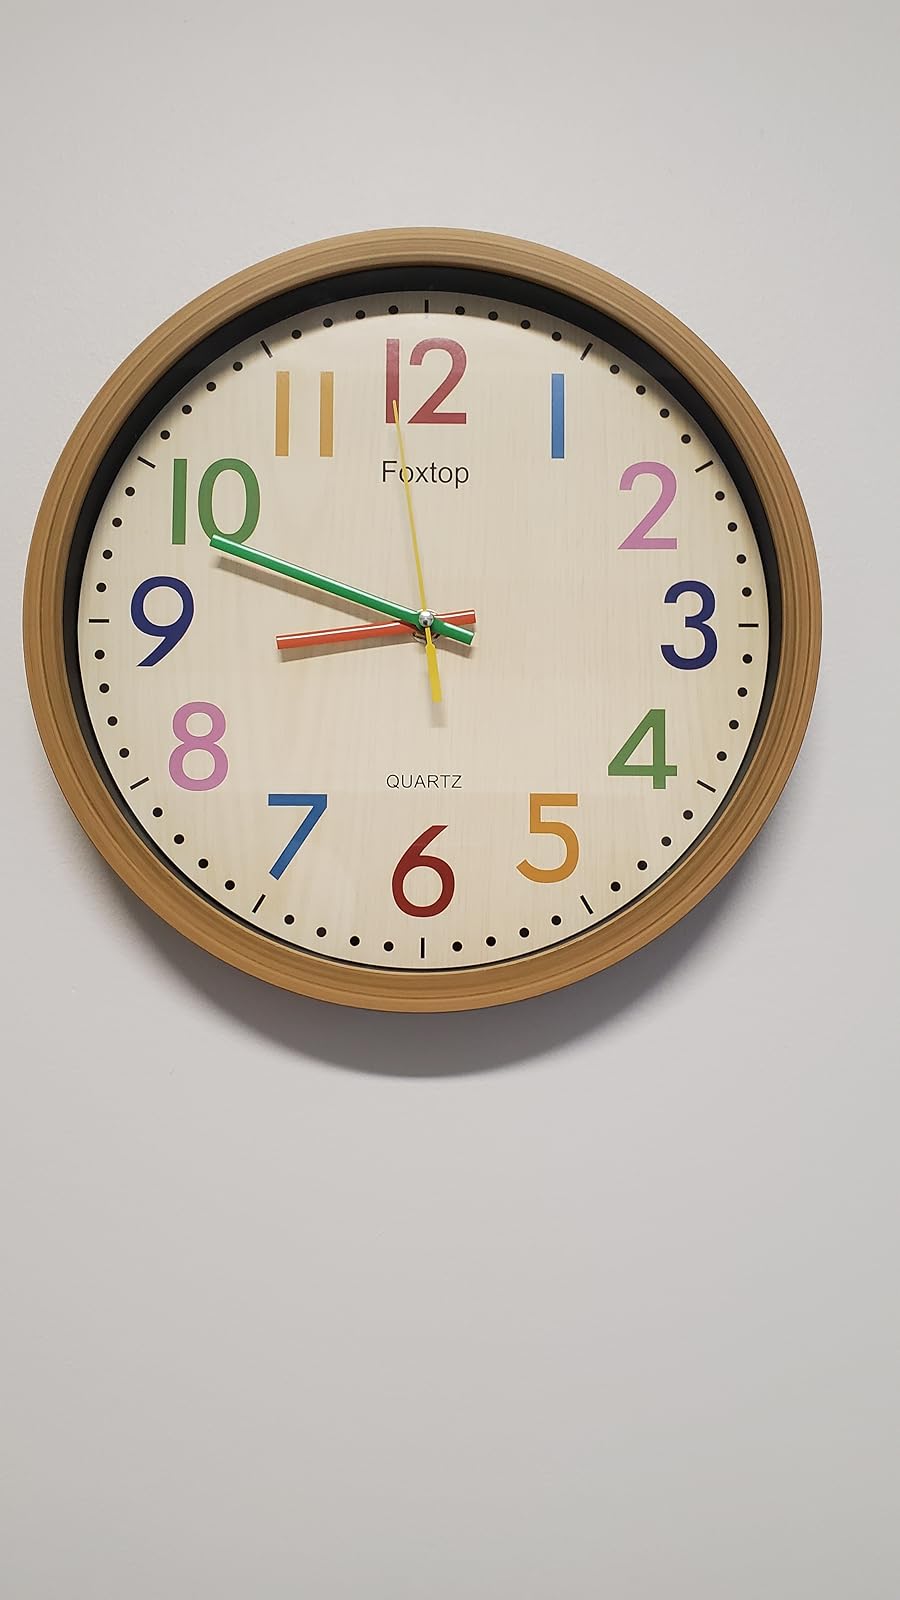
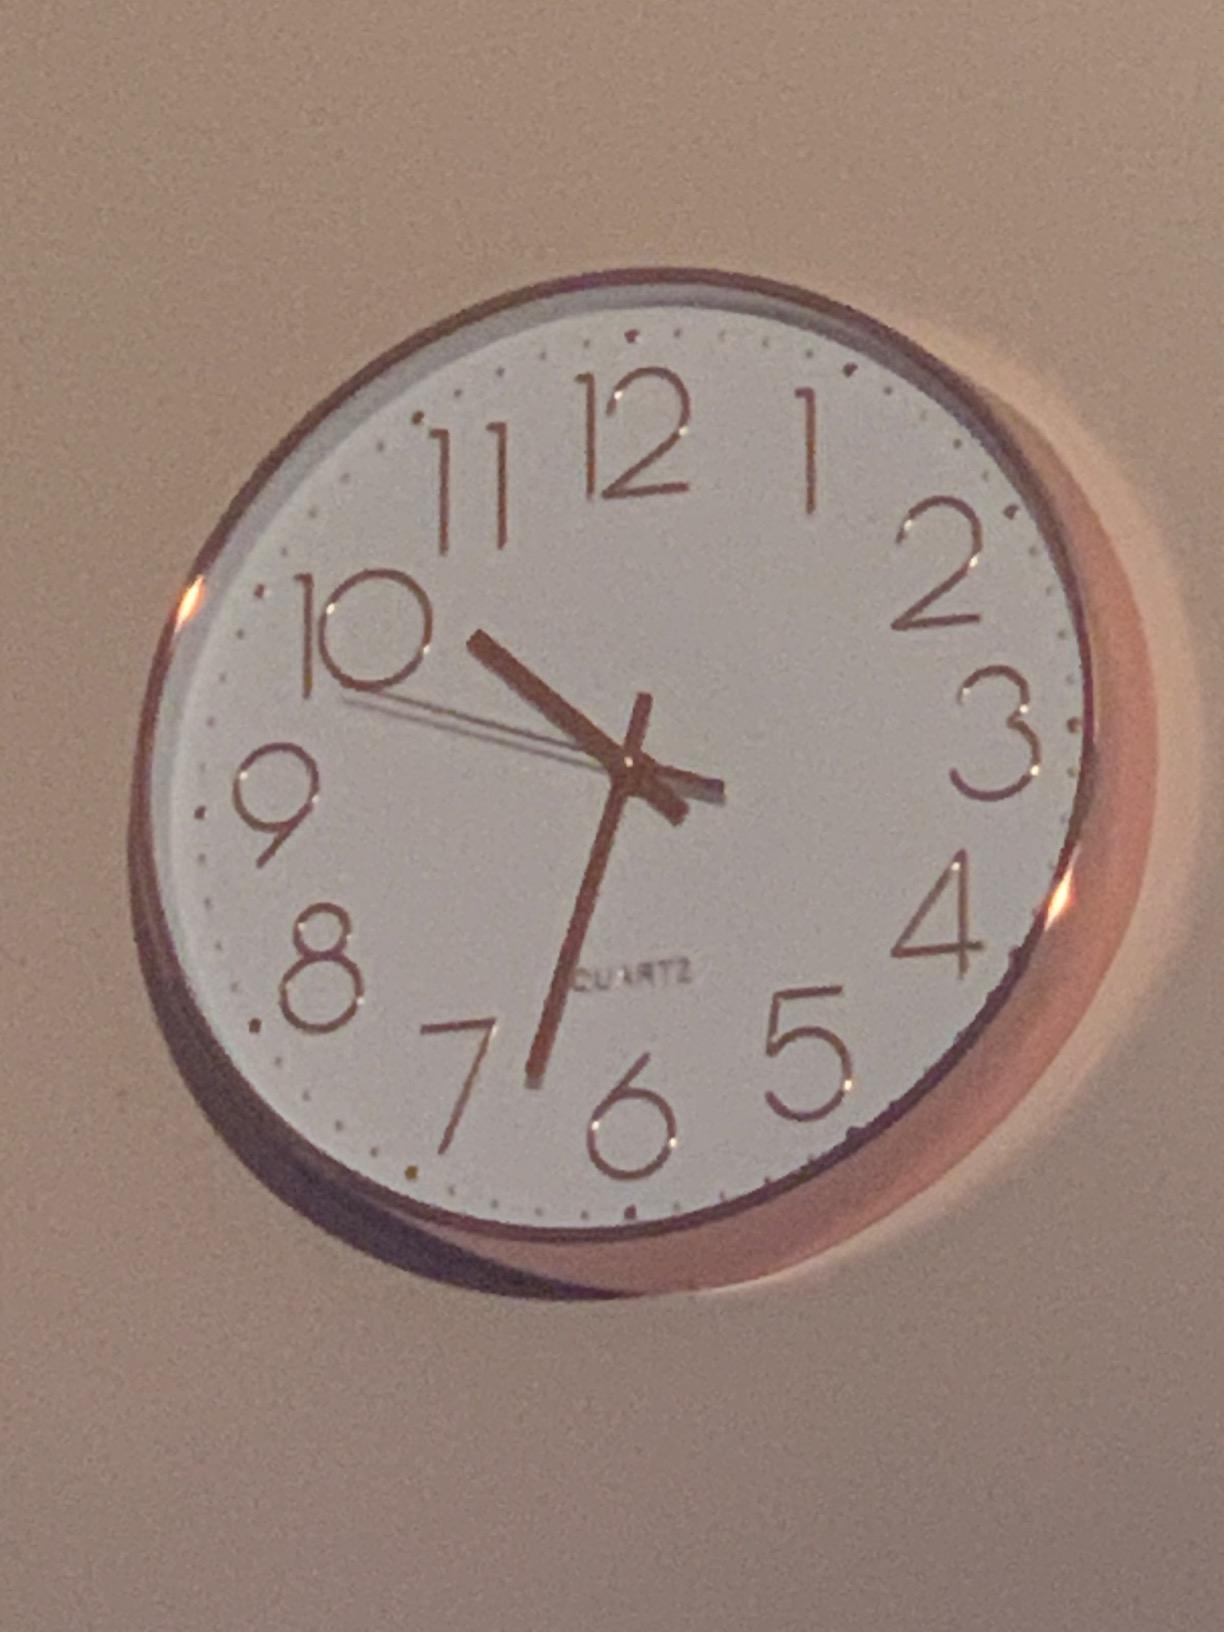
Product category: clock
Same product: no